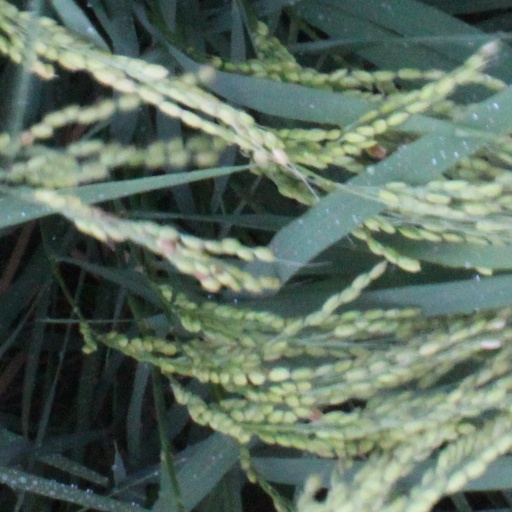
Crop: rice